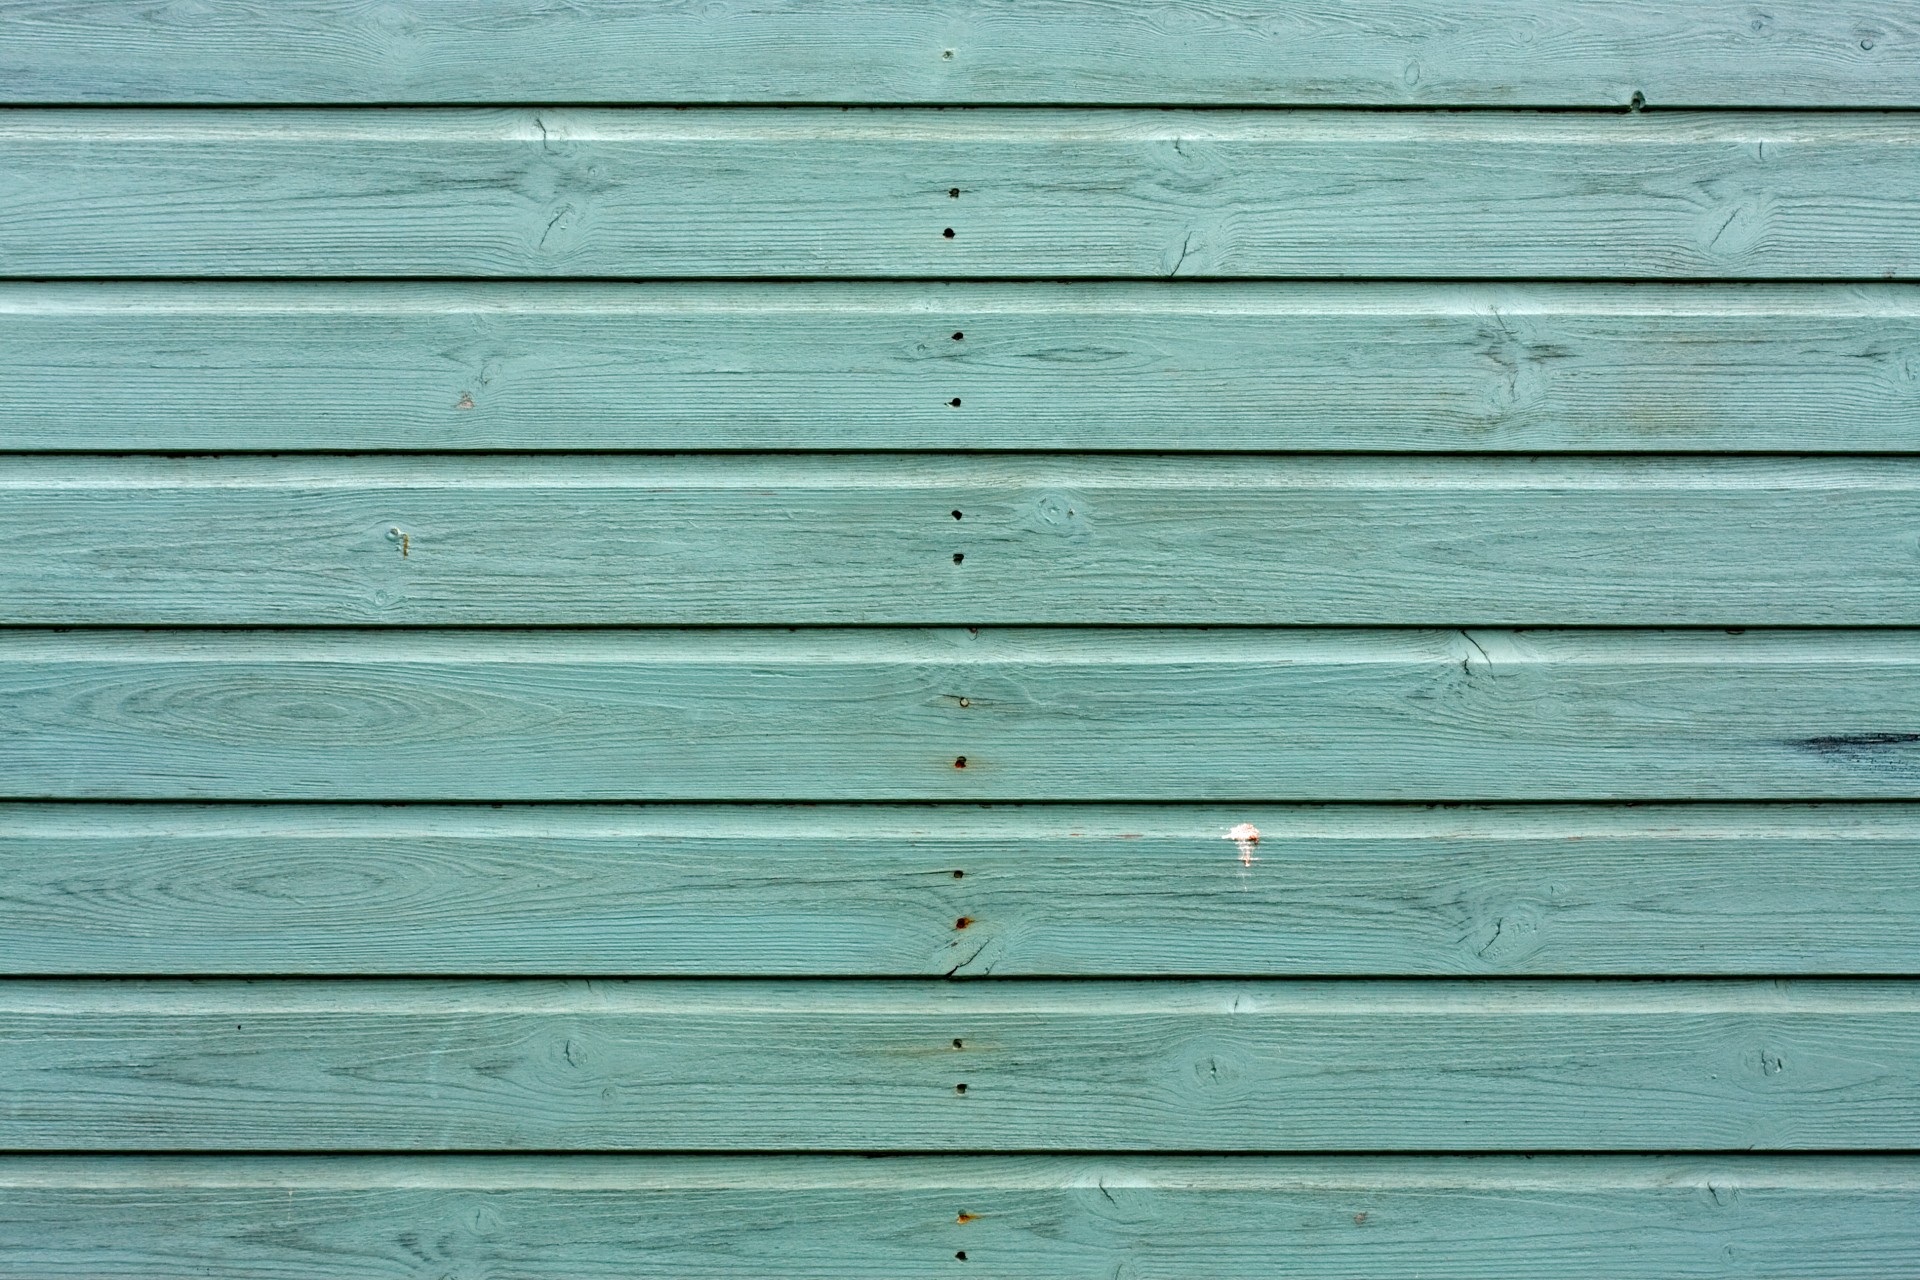
wood, grain, texture, plank, floor, old, wall, pattern, line, green, blue, material, surface, background, hardwood, planks, wooden, wallpaper, backdrop, wood background, flooring, wood flooring, wood texture, wood texture background, wood stain